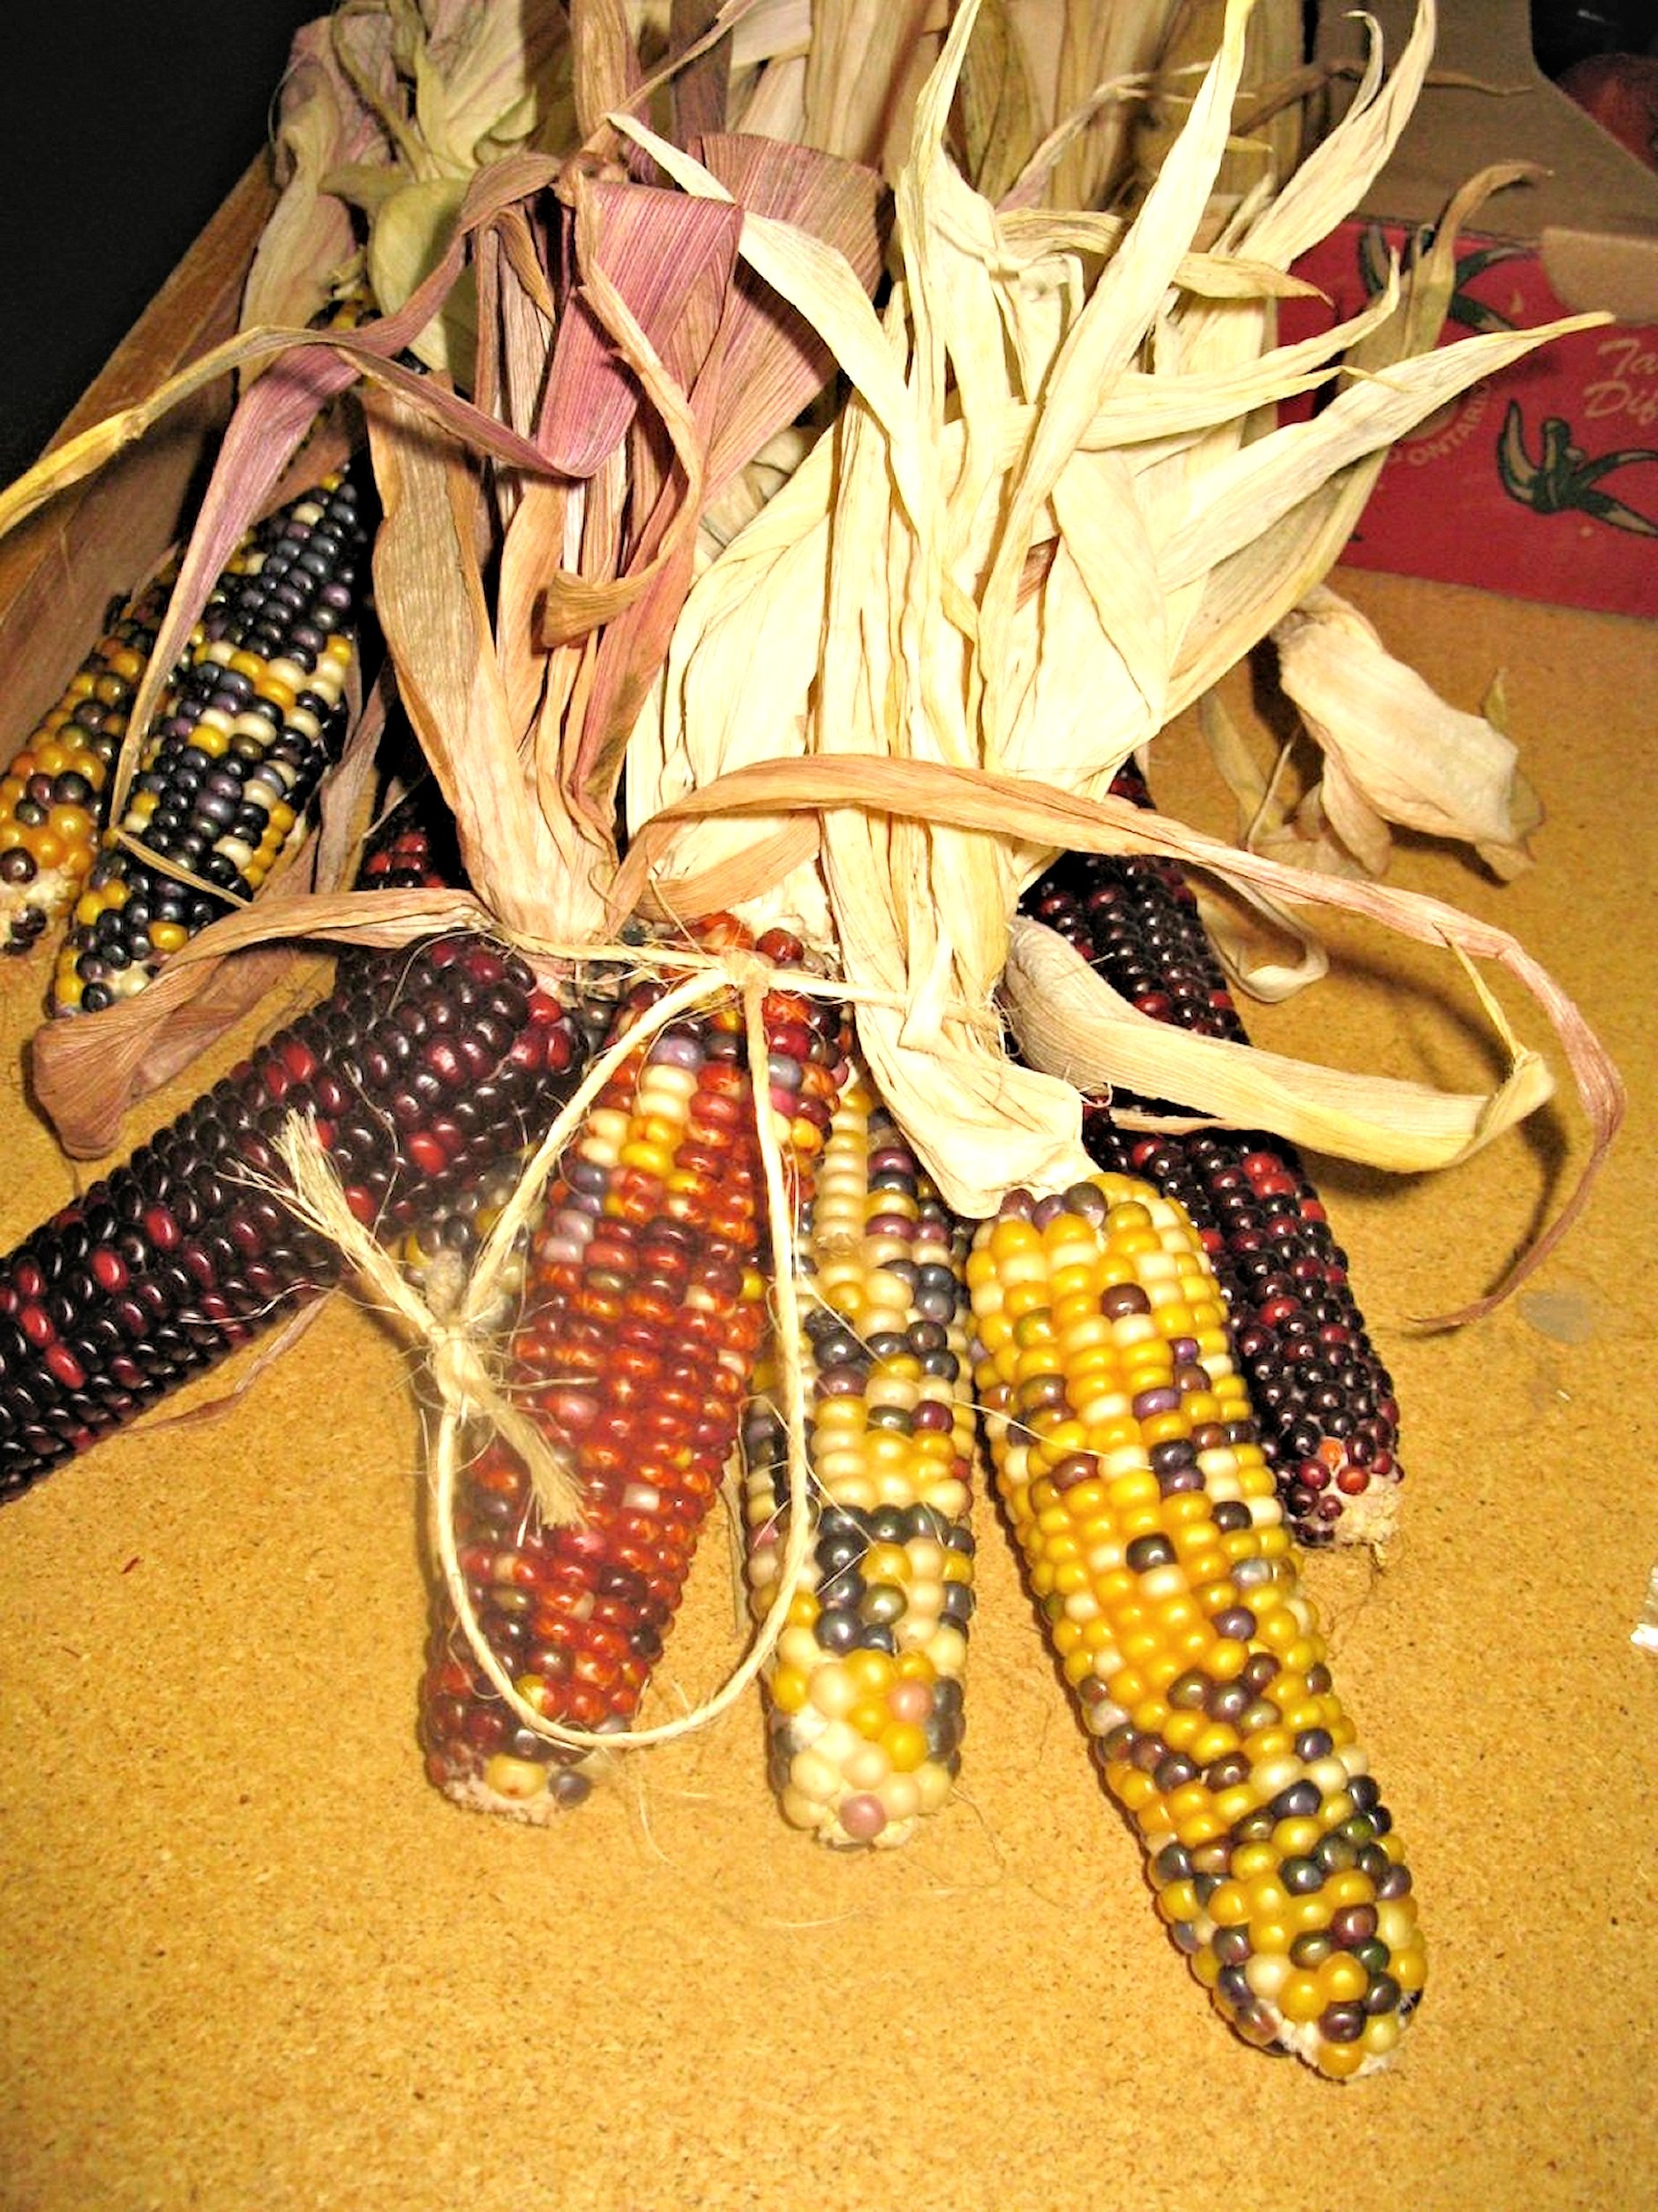
flower, pattern, autumn, market, yellow, christmas decoration, jewellery, art, design, ontario, ornamental corn, fashion accessory